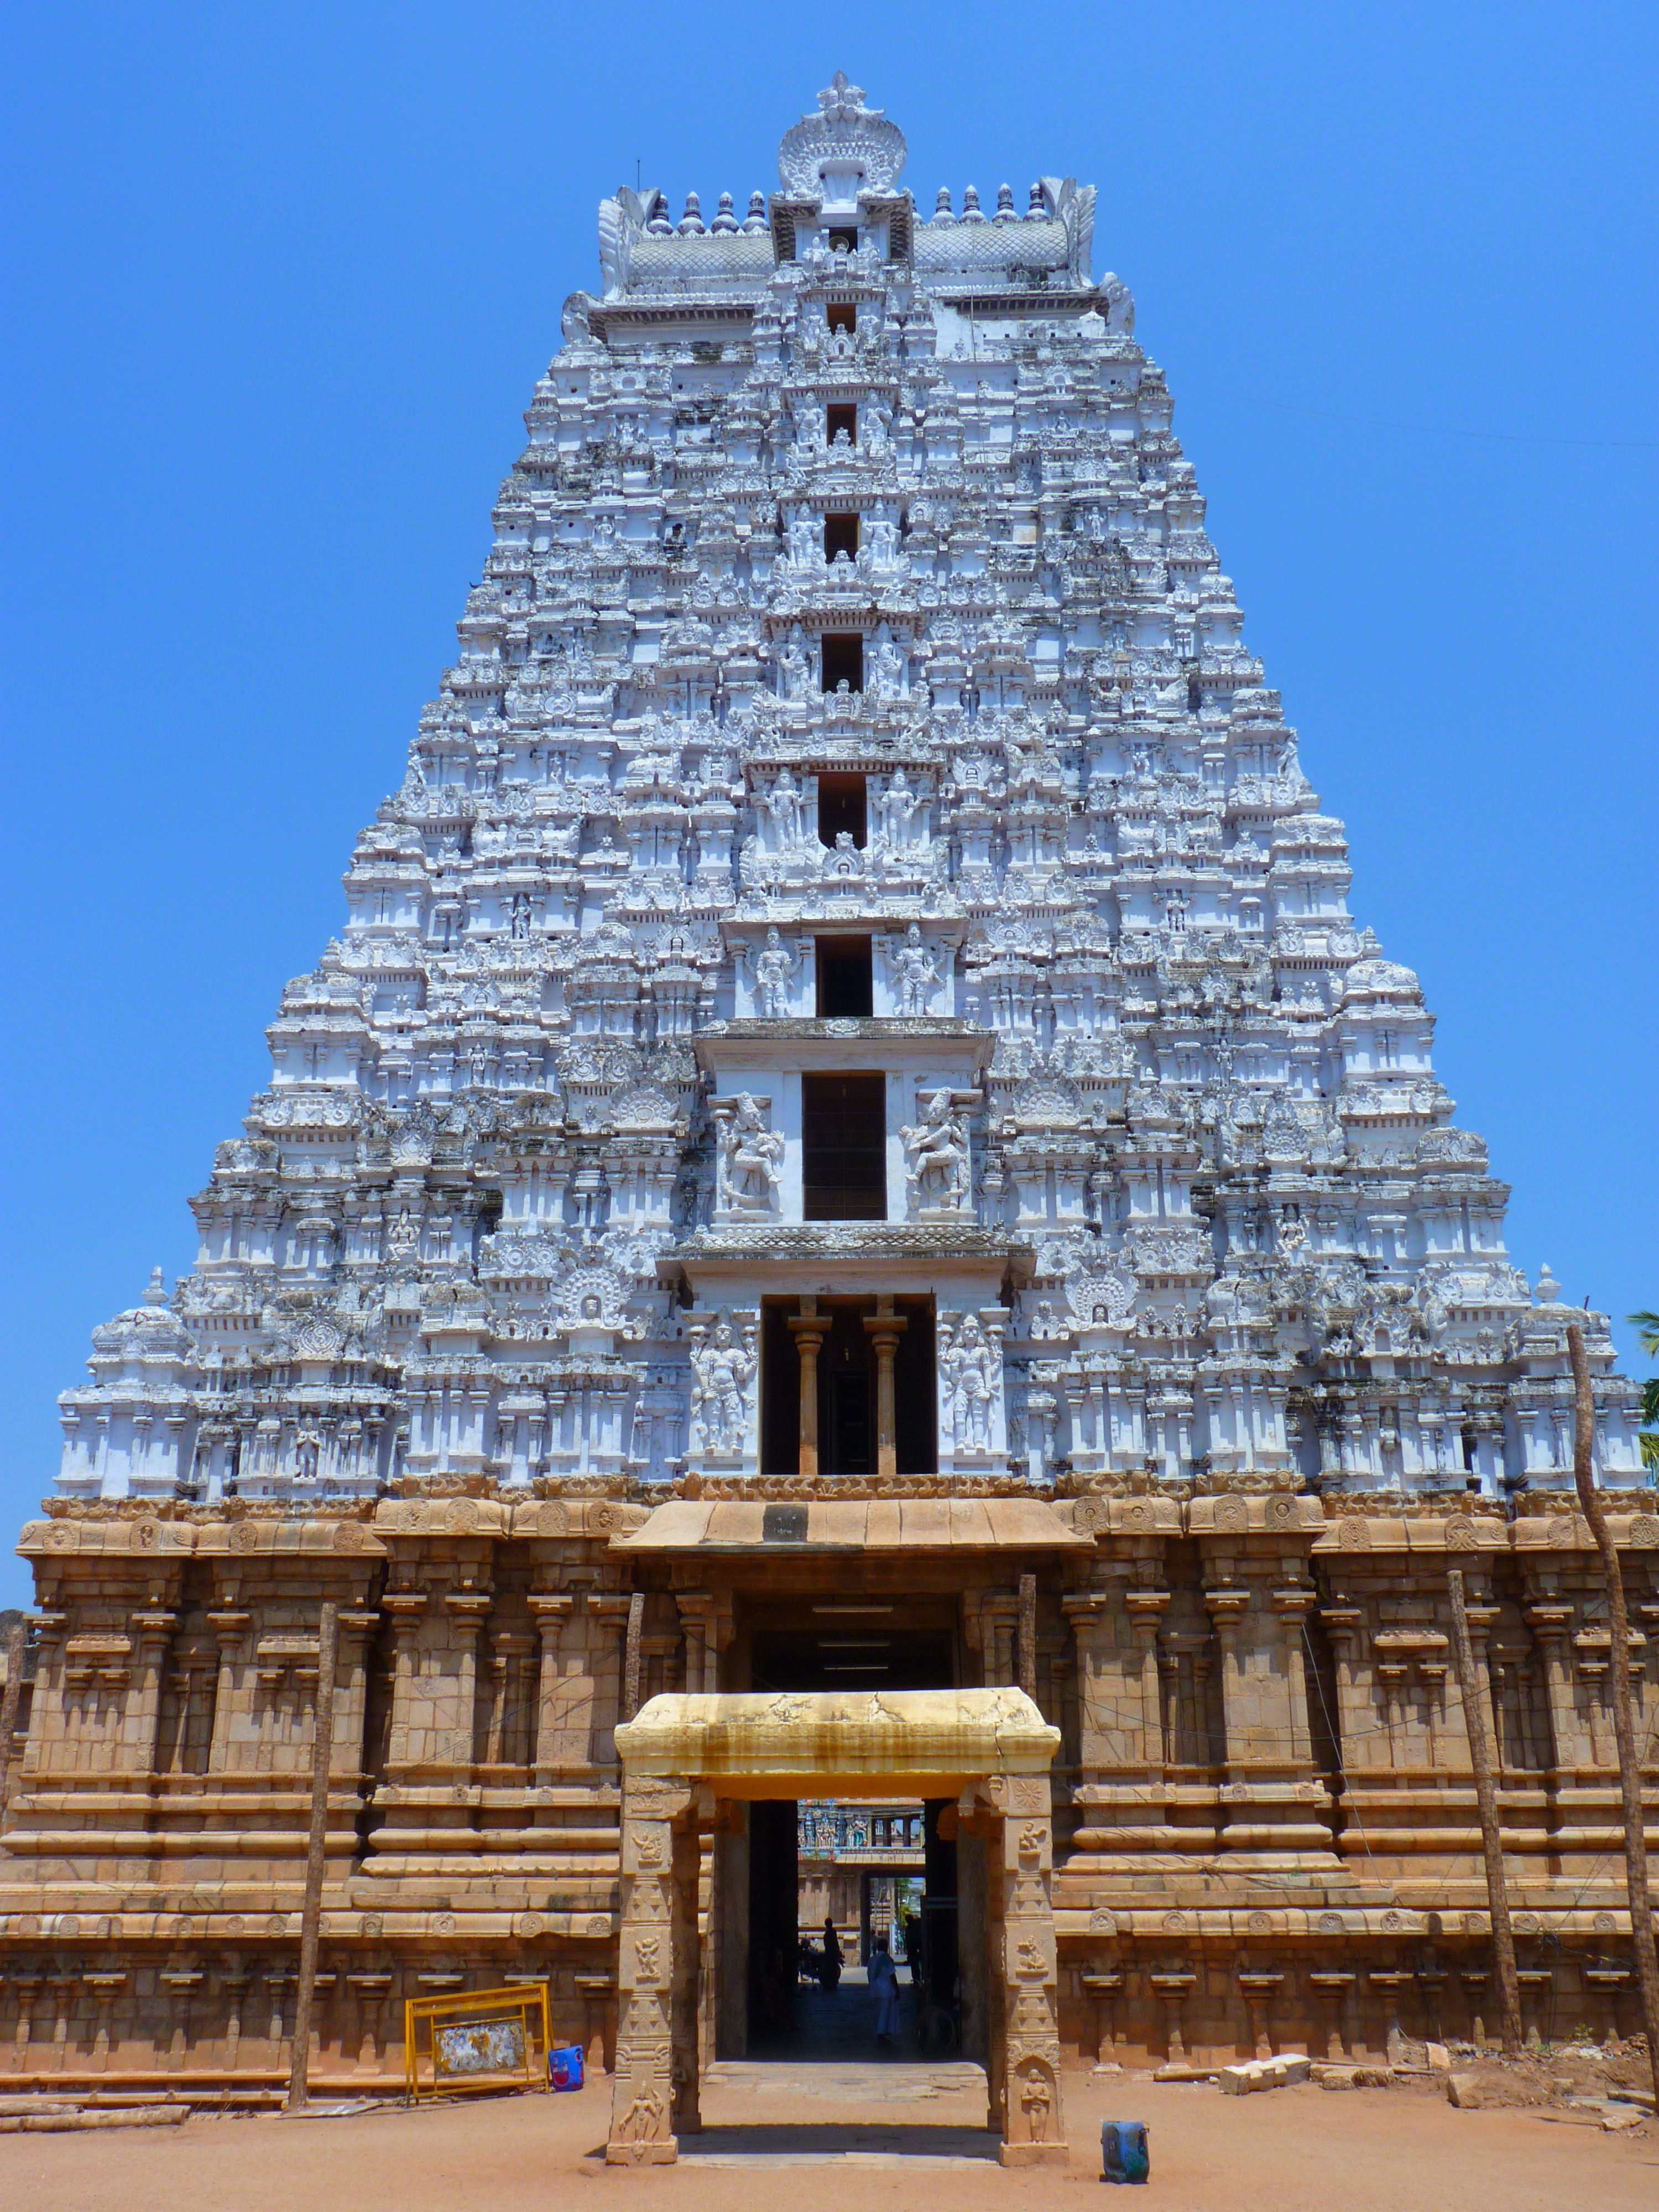
building, monument, tower, landmark, place of worship, temple, large, india, pagoda, wat, archaeological site, unesco world heritage site, hindu temple, historic site, maya civilization, tiruchirapalli, trichy